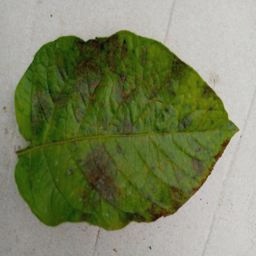
Etiqueta: Late Blight